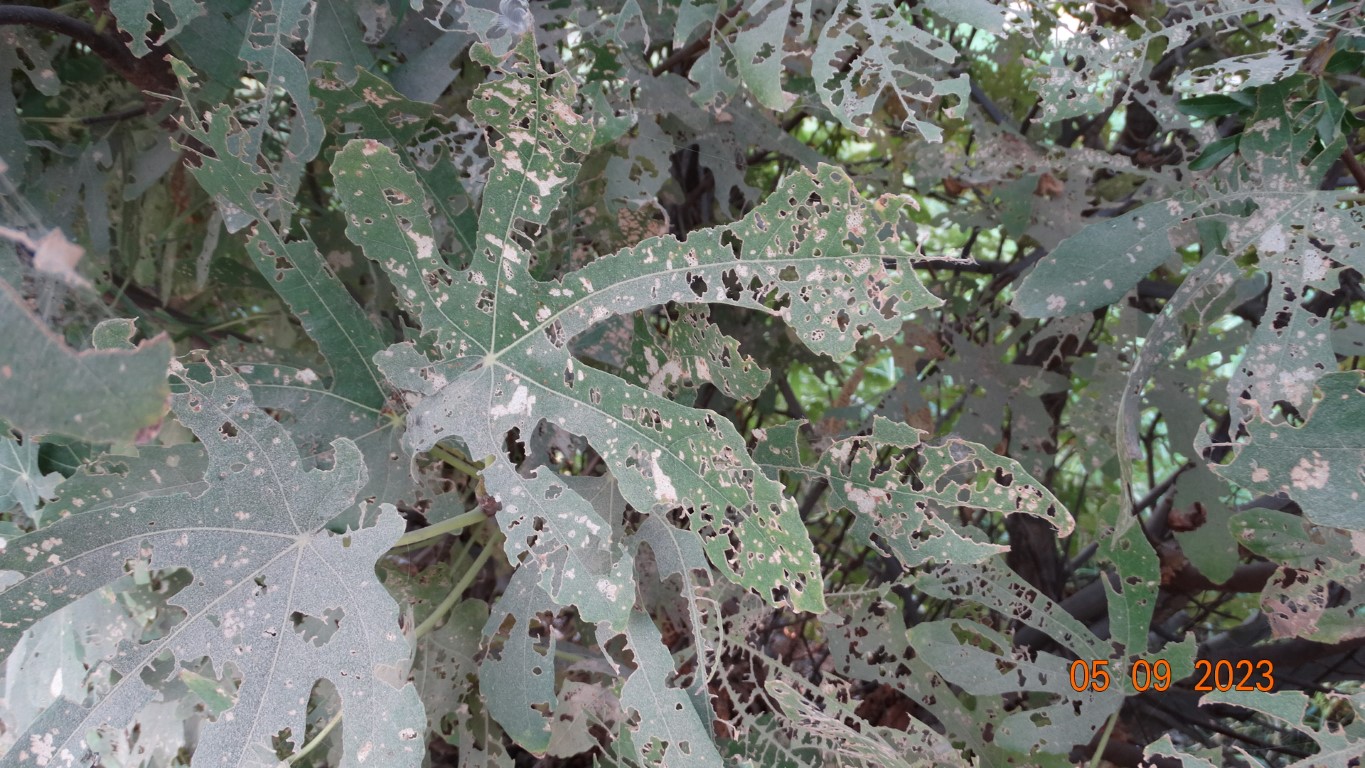
Label: infected